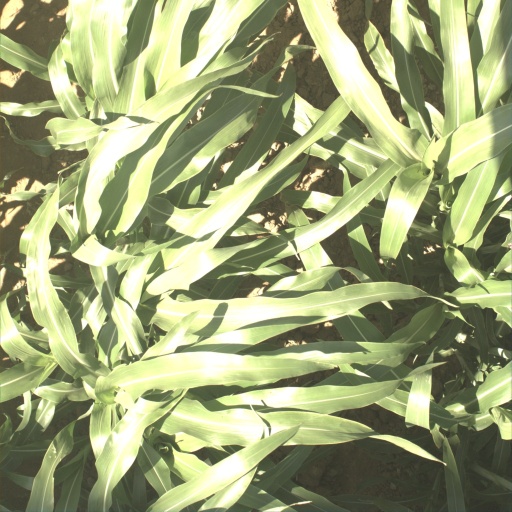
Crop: sorghum